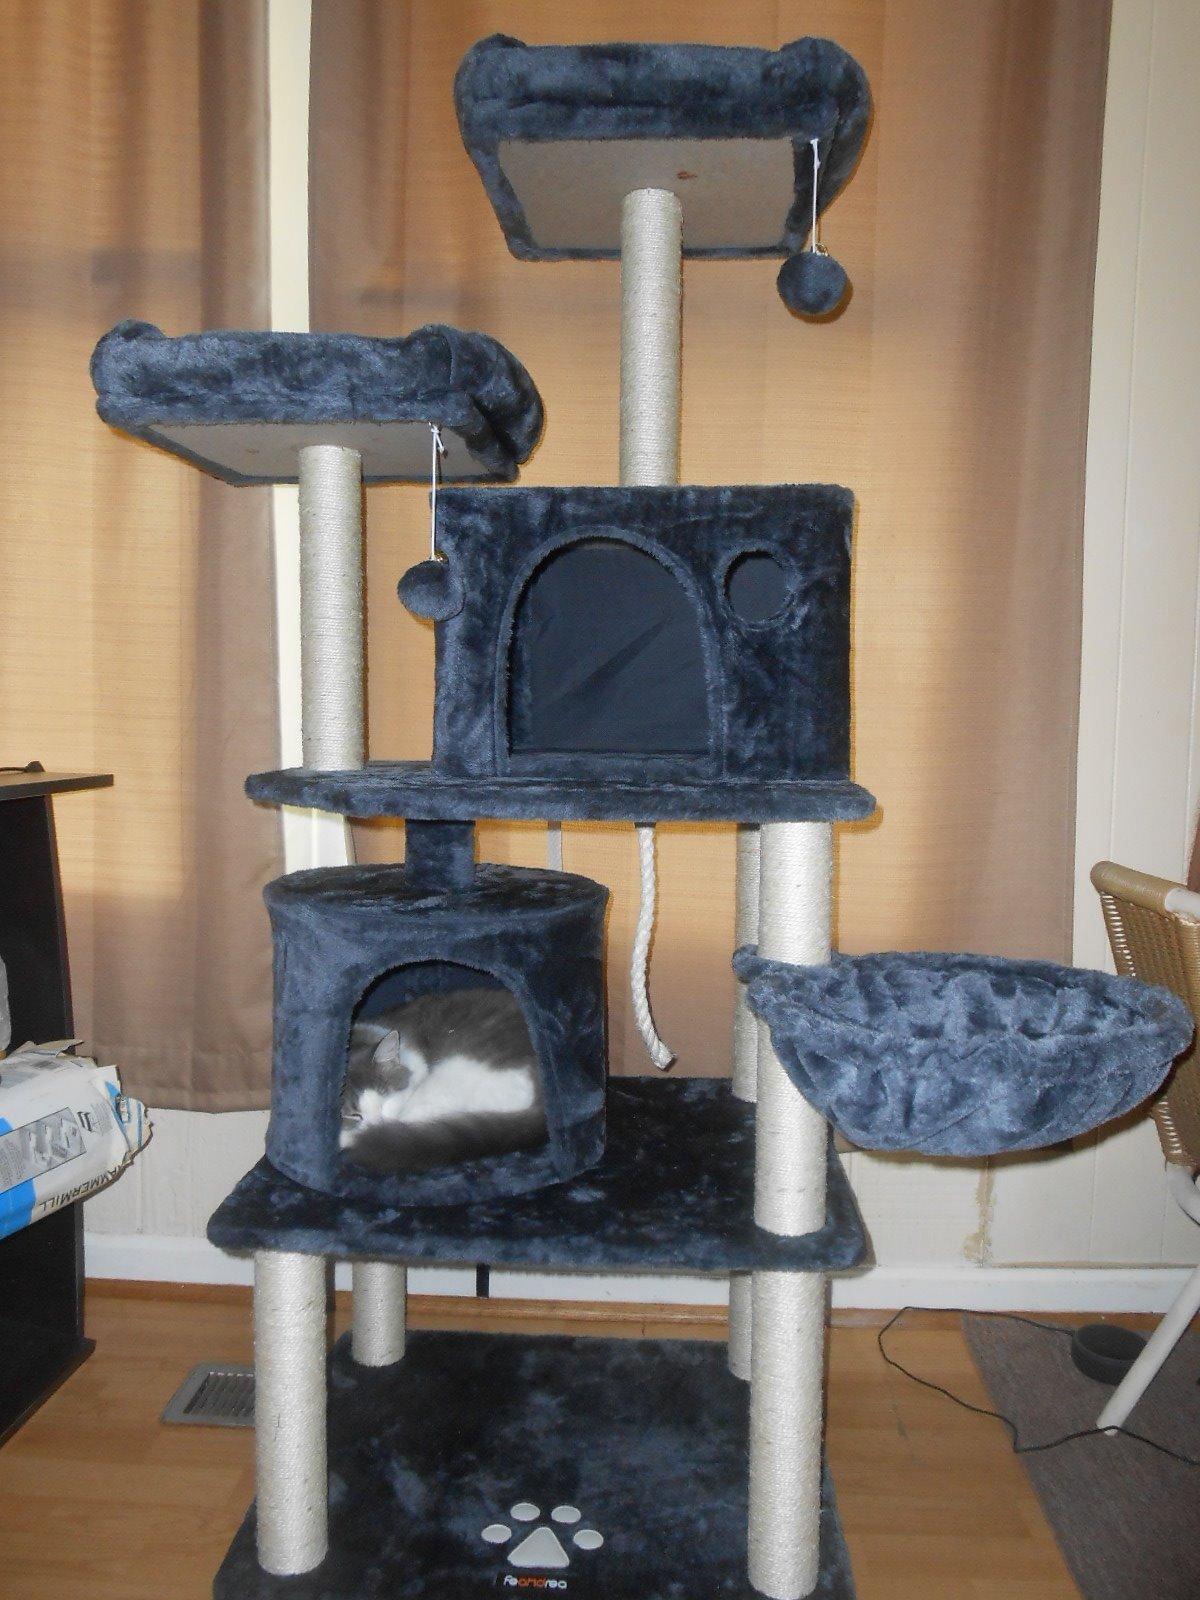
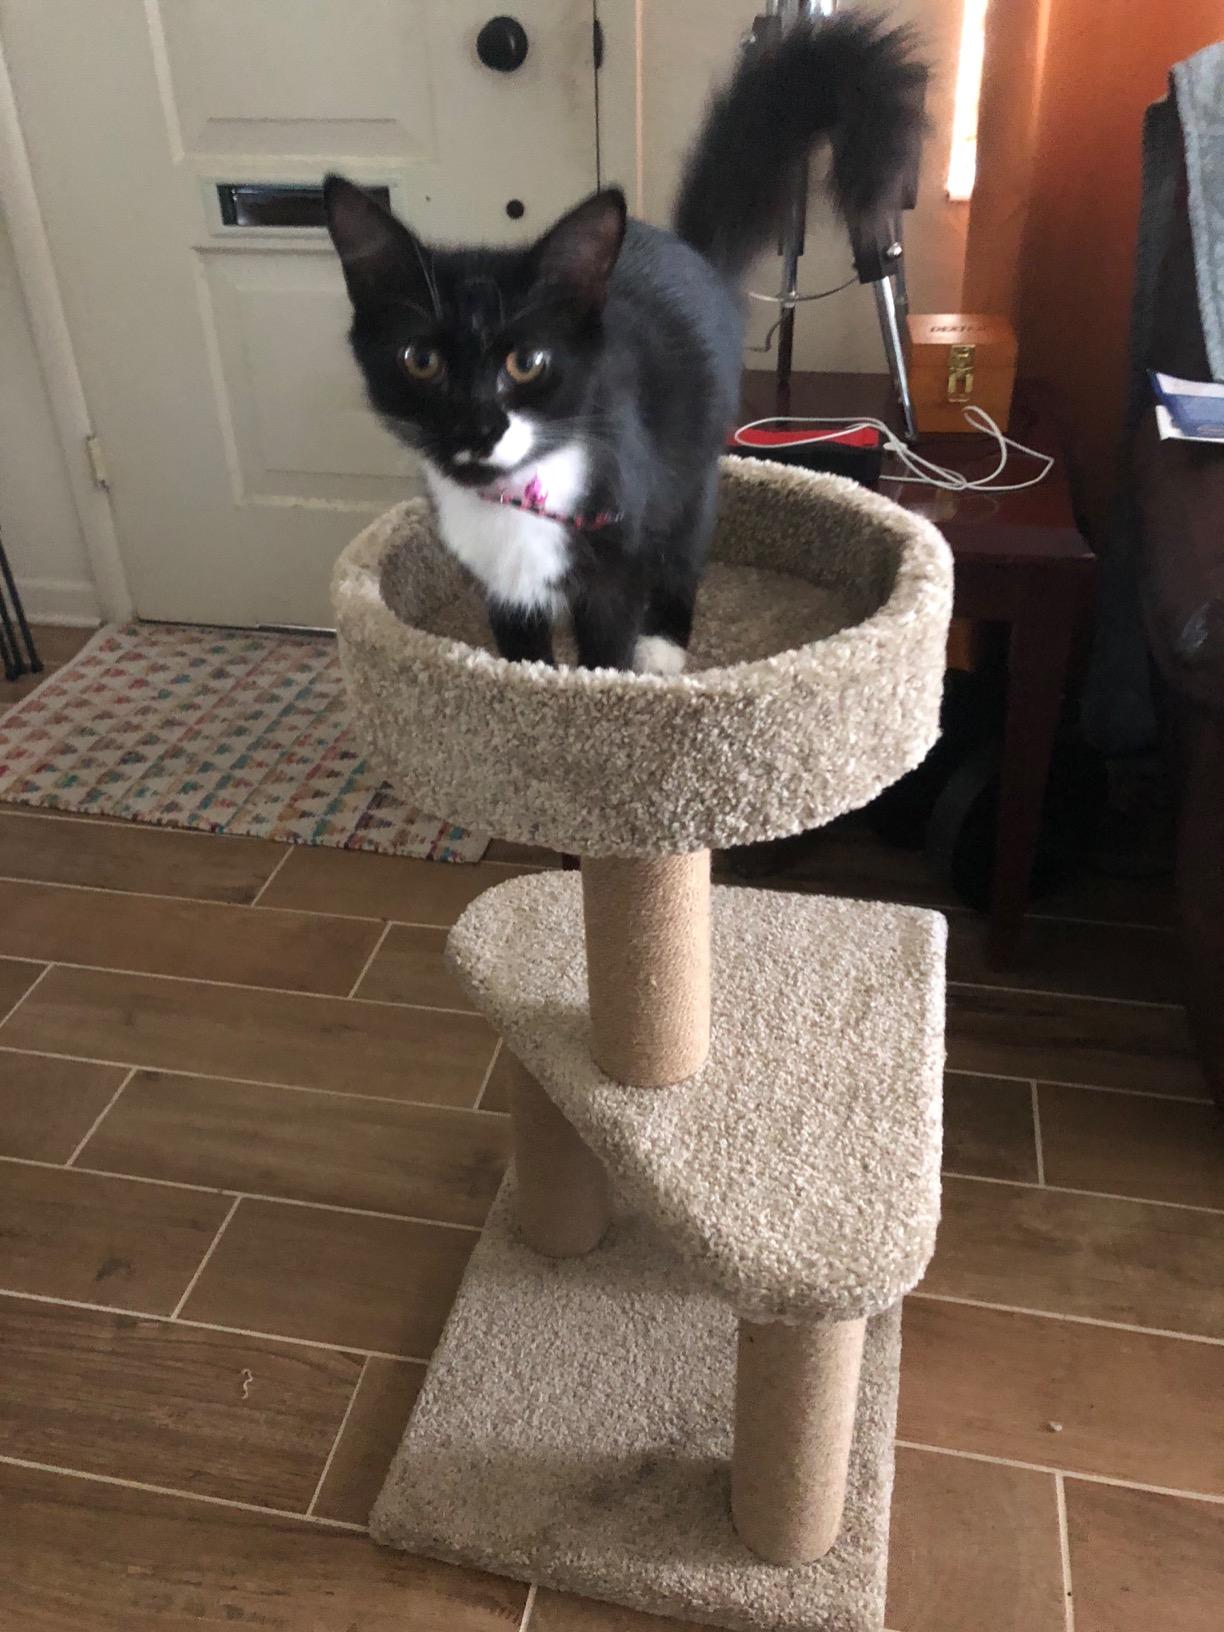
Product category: items_cat tree
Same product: no